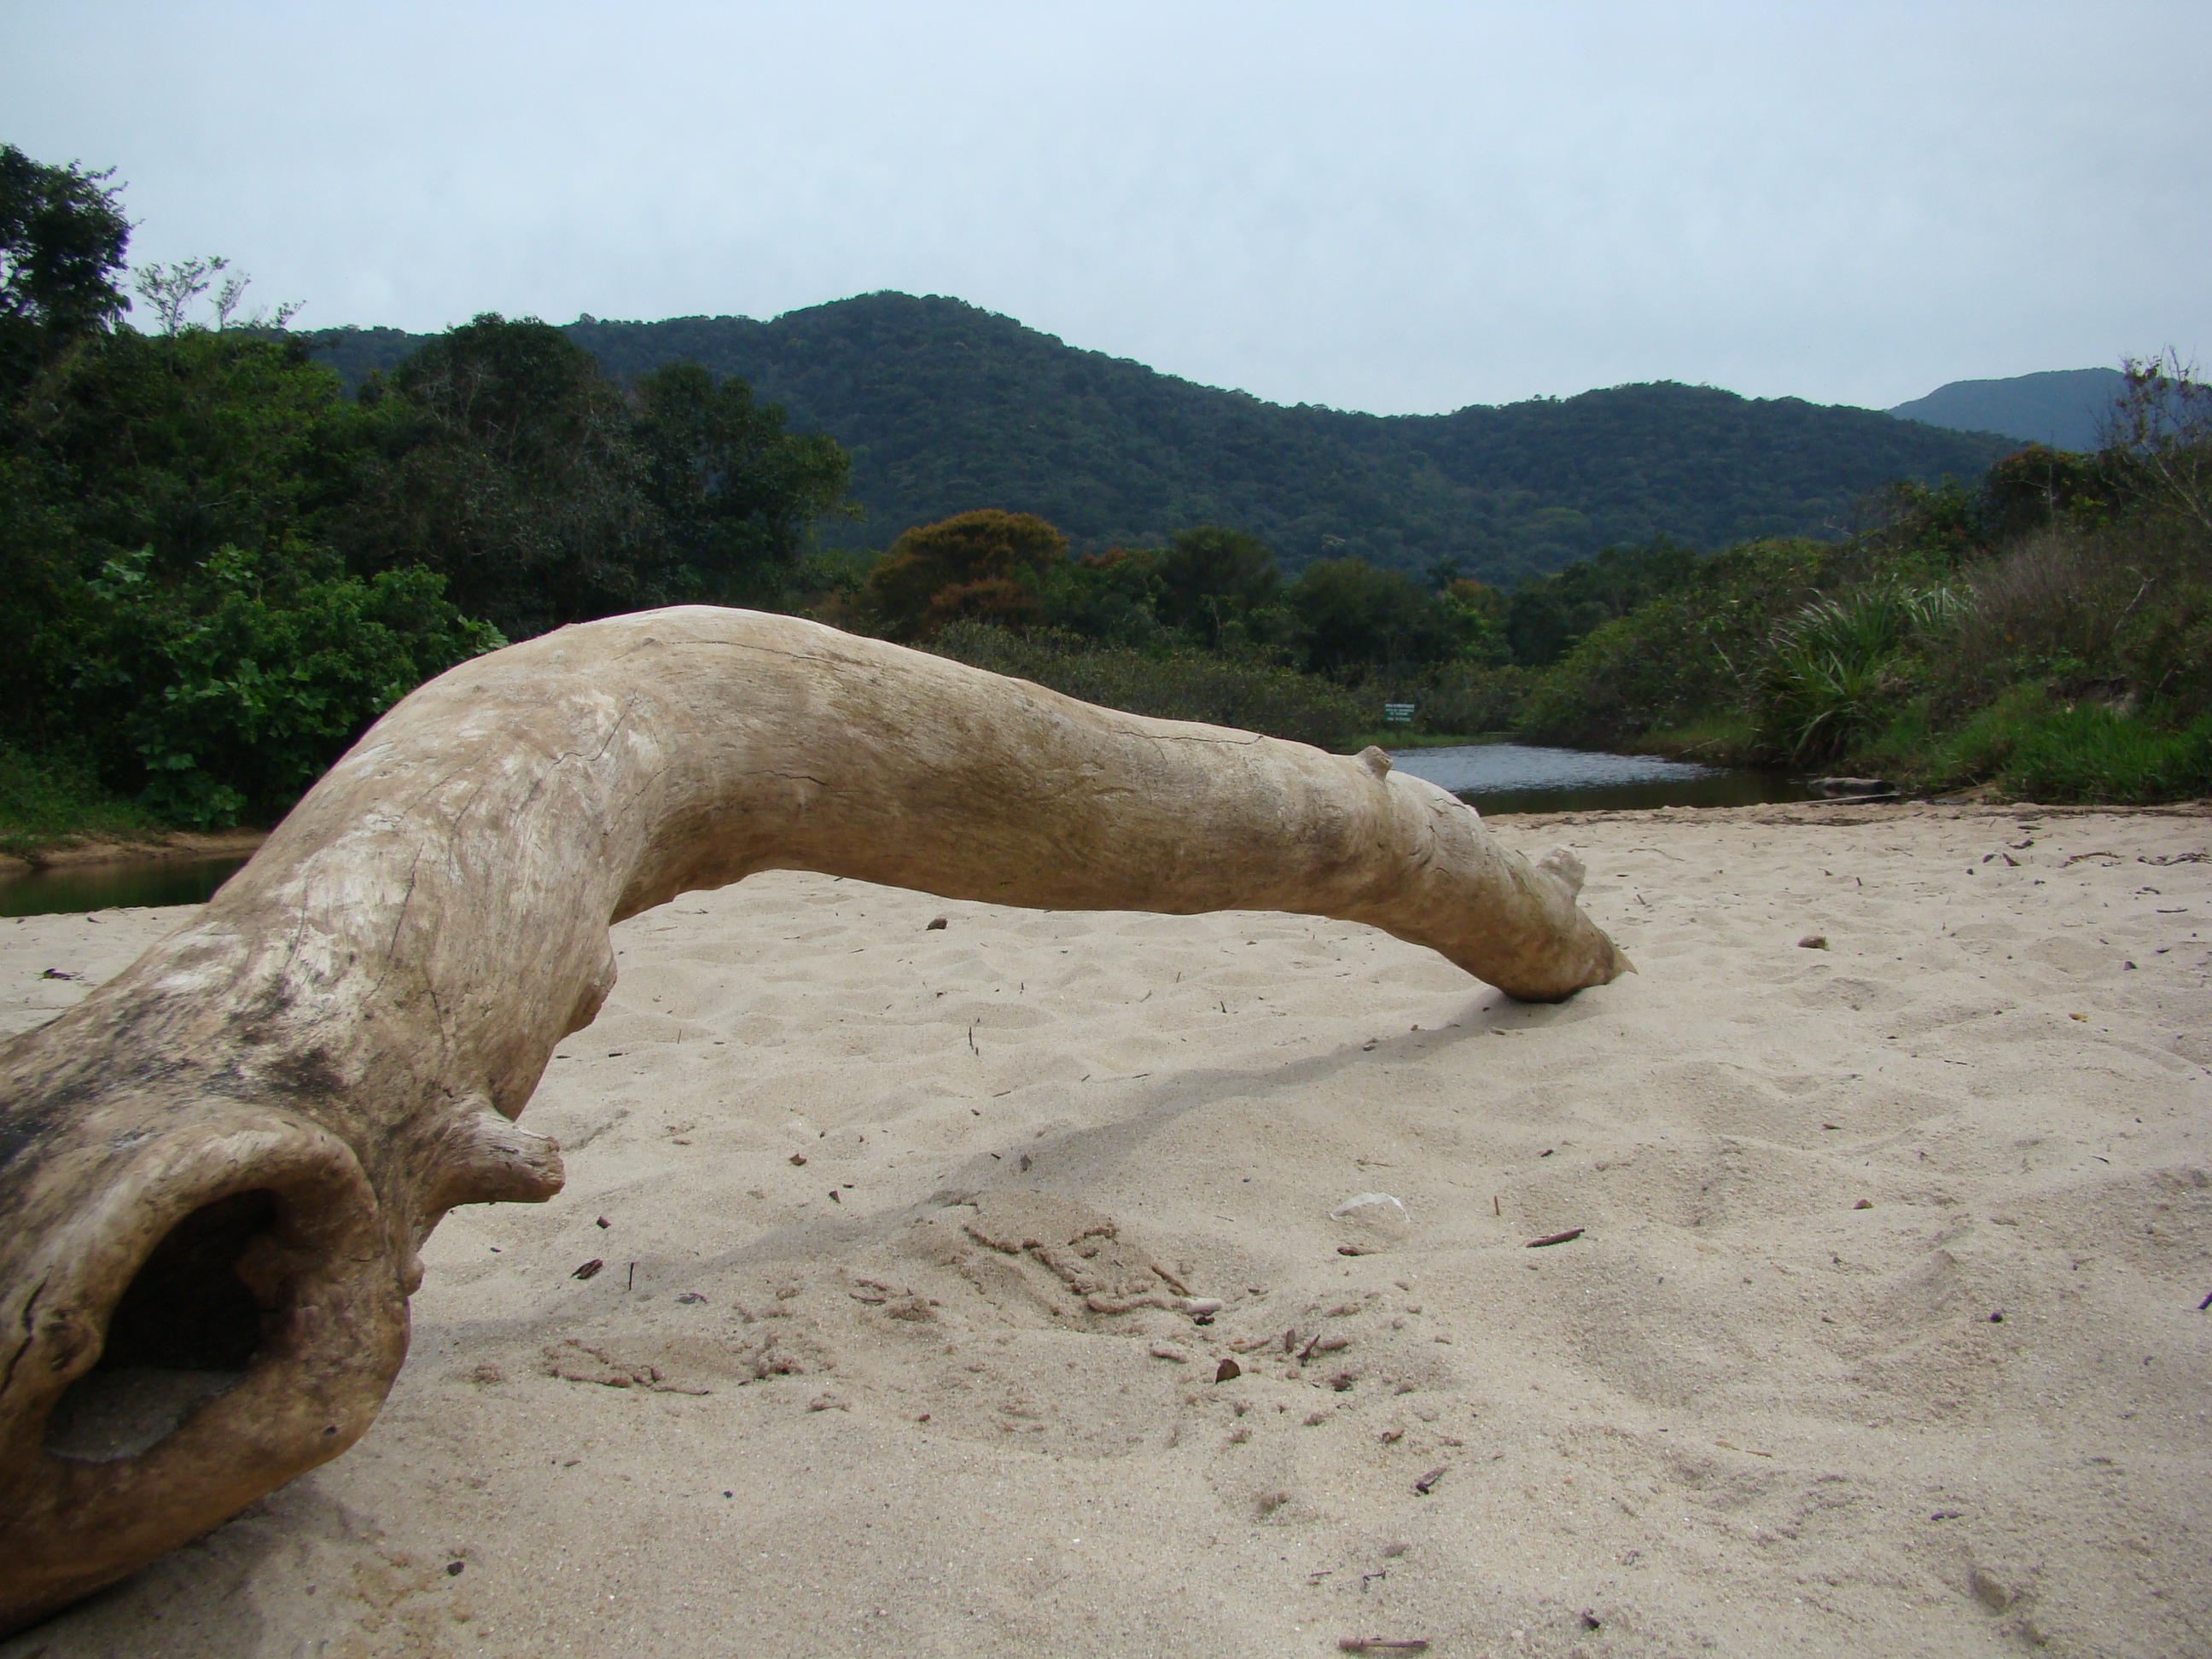
beach, nature, sand, rock, trunk, flying, material, sculpture